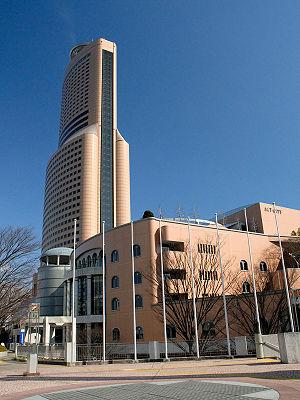
Les Hôtels Okura sont une chaîne d'établissements hôteliers principalement situés au Japon. Le premier hôtel fut ouvert à Tokyo en 1962 et la société possède de plus les chaînes d'hôtels JAL et d'hôtels Nikko.
La liste des plus hautes constructions du Japon rassemble les édifices les plus élevés du Japon.